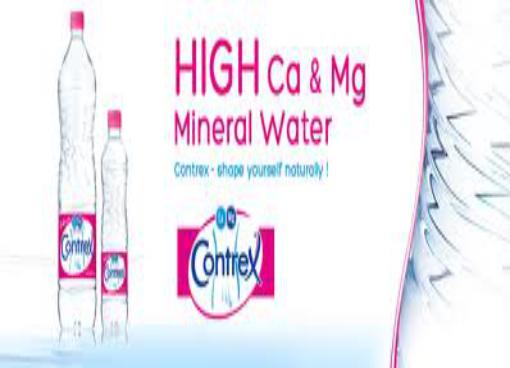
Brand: contrex
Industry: Food